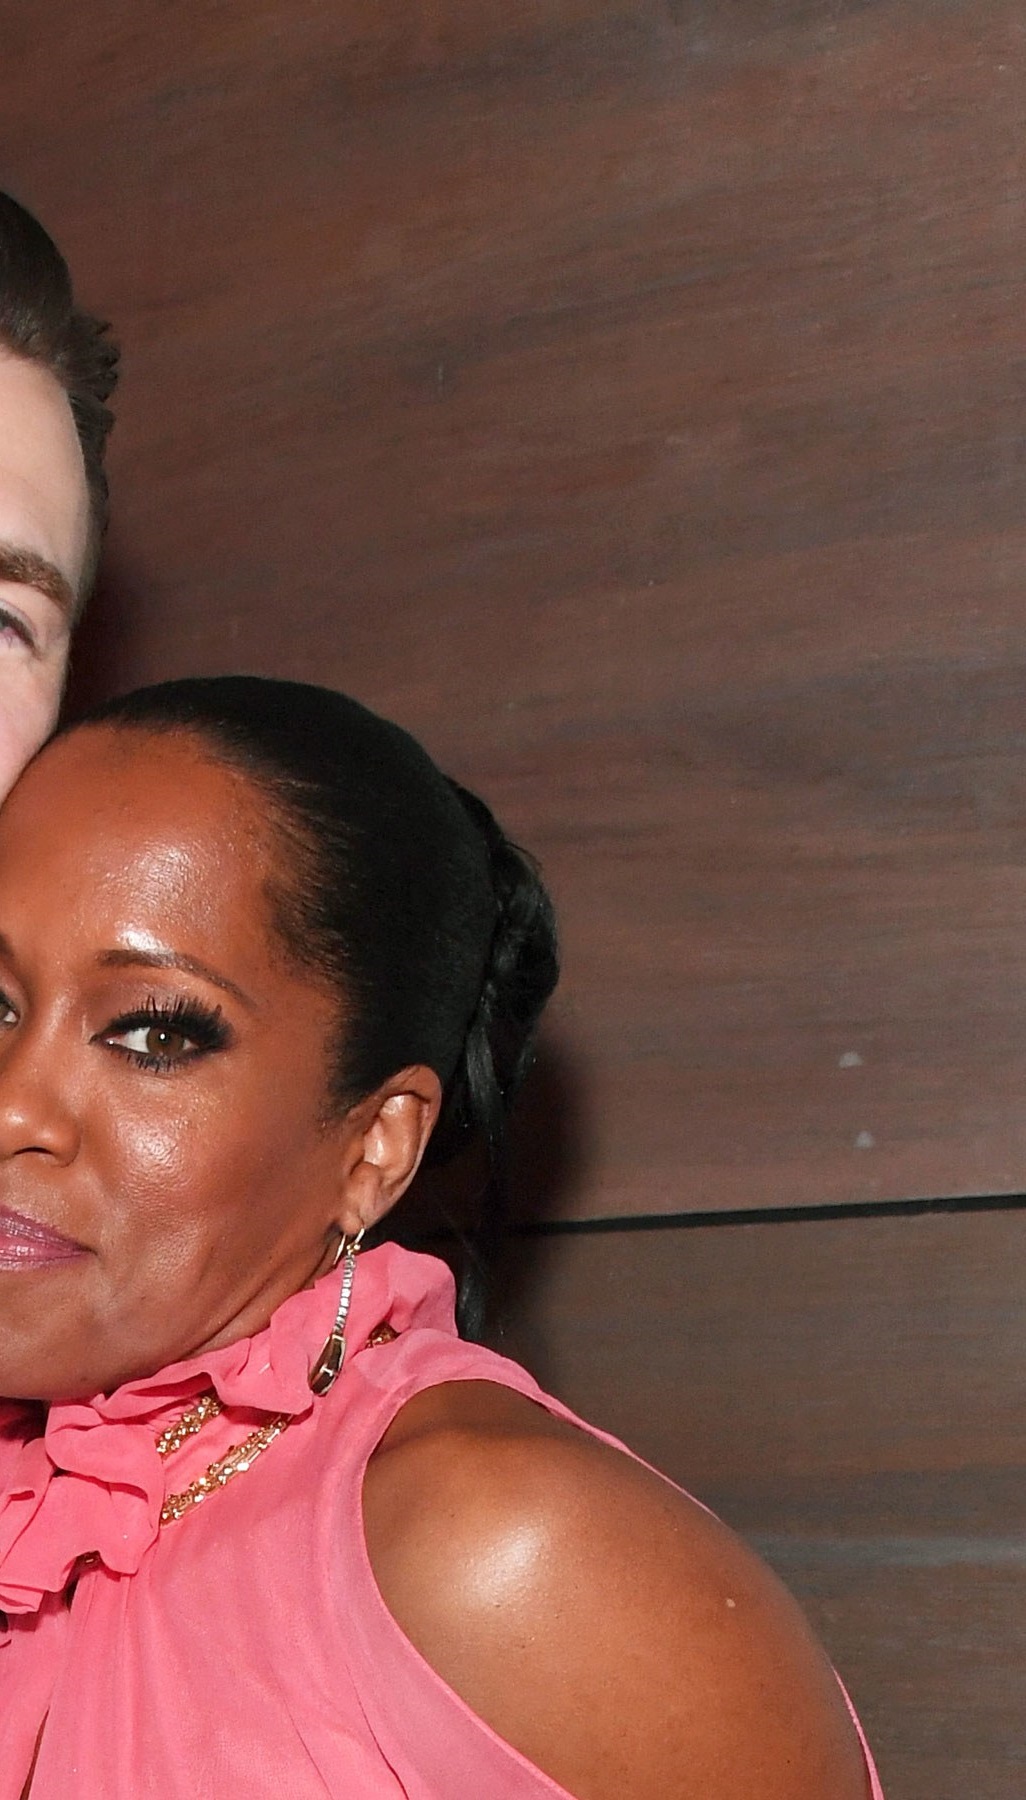
Gender: women